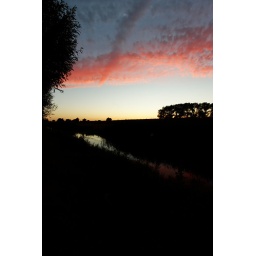
The night paints red clouds in The Netherlands